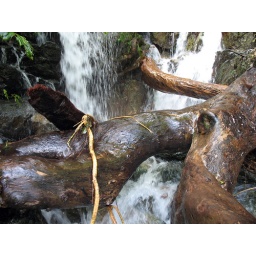
Another view of the tree that was carried down by the raging water when it was flooding.